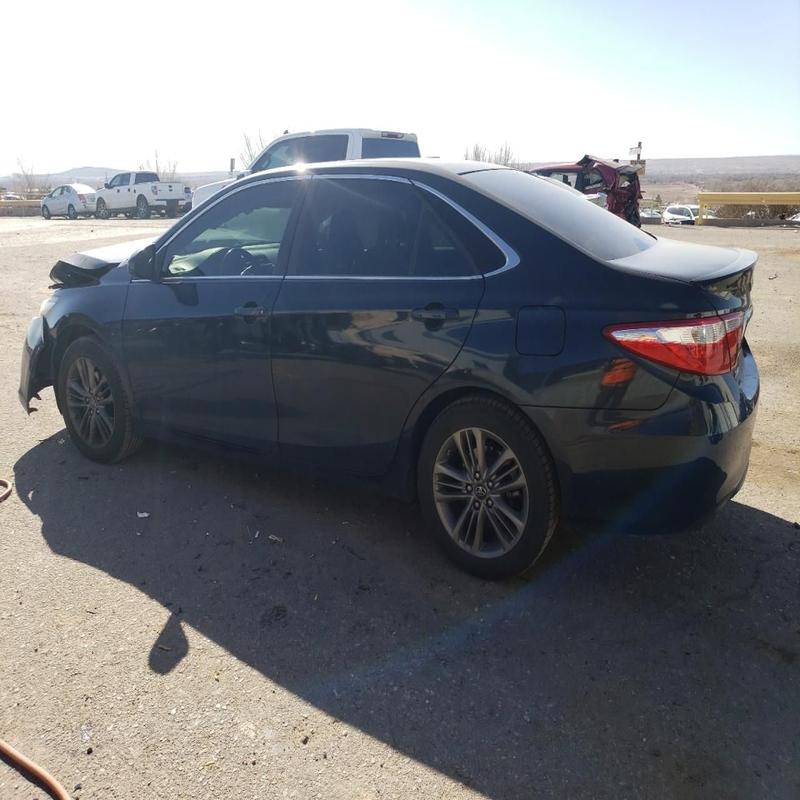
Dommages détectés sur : pare-choc avant, capot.
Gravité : mineur